Exile (Japanese band)

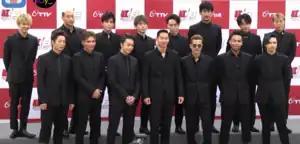
Exile in Taiwan in January 2020

Exile (stylized in all caps as EXILE) is a 17-member Japanese boy band. Hiro is the group's leader, who debuted as a member of Zoo under For Life Music, but Exile have released their singles and albums under Avex Group's label Rhythm Zone. Hiro and Avex's president Max Matsuura came from the same high school. In 2003, the six original members of Exile founded the management and entertainment company LDH which has debuted many successful groups and soloists ever since. Exile is the representative group of the company.